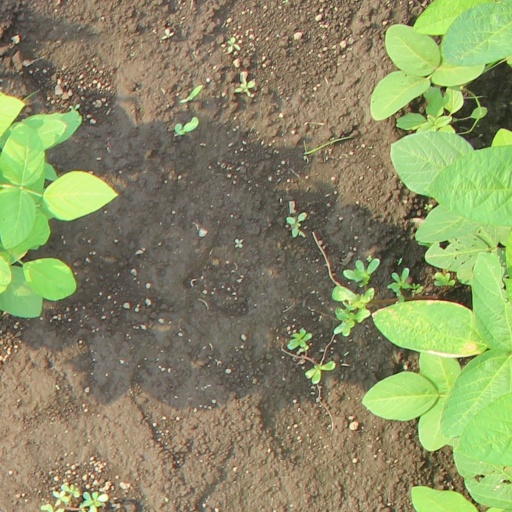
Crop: soybean